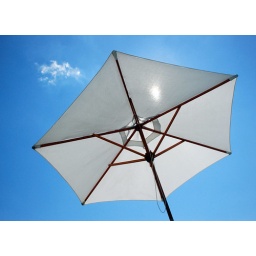
A parasol against a blue sky (taken in Bulgaria).